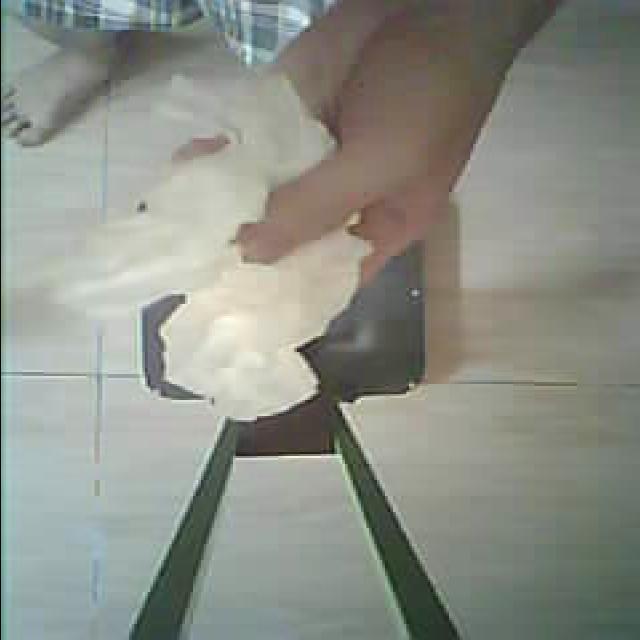
Label: tissues